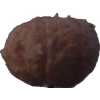
Label: orange_peeled